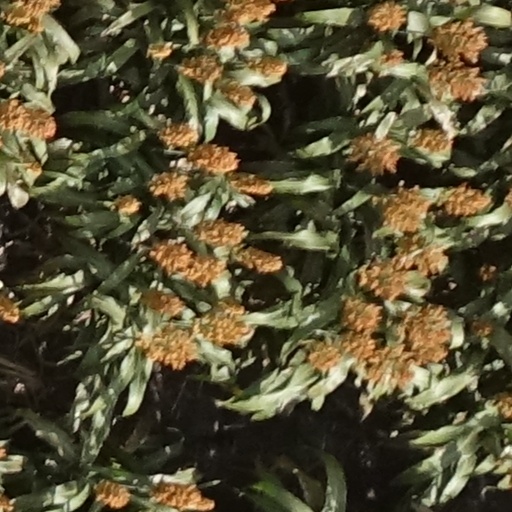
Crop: sorghum